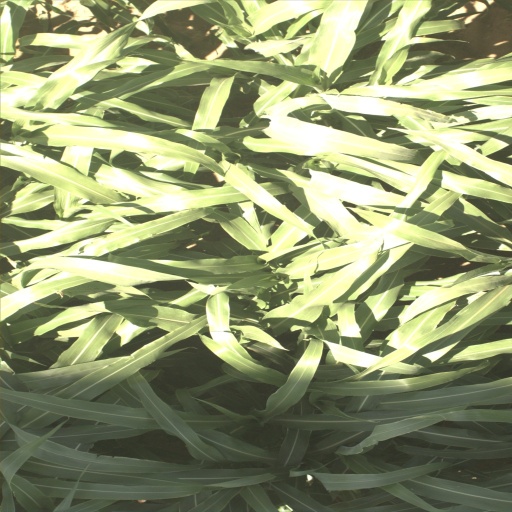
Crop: sorghum